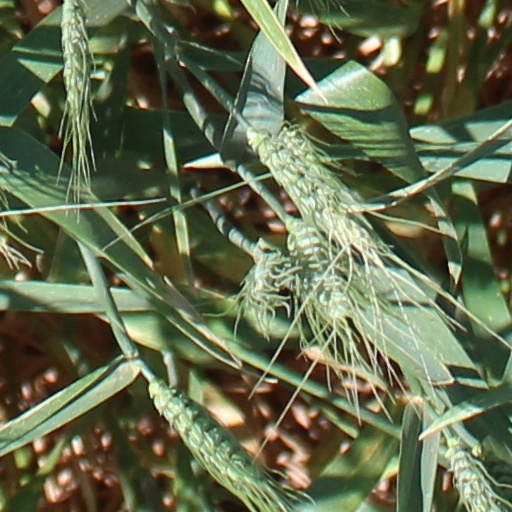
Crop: wheat